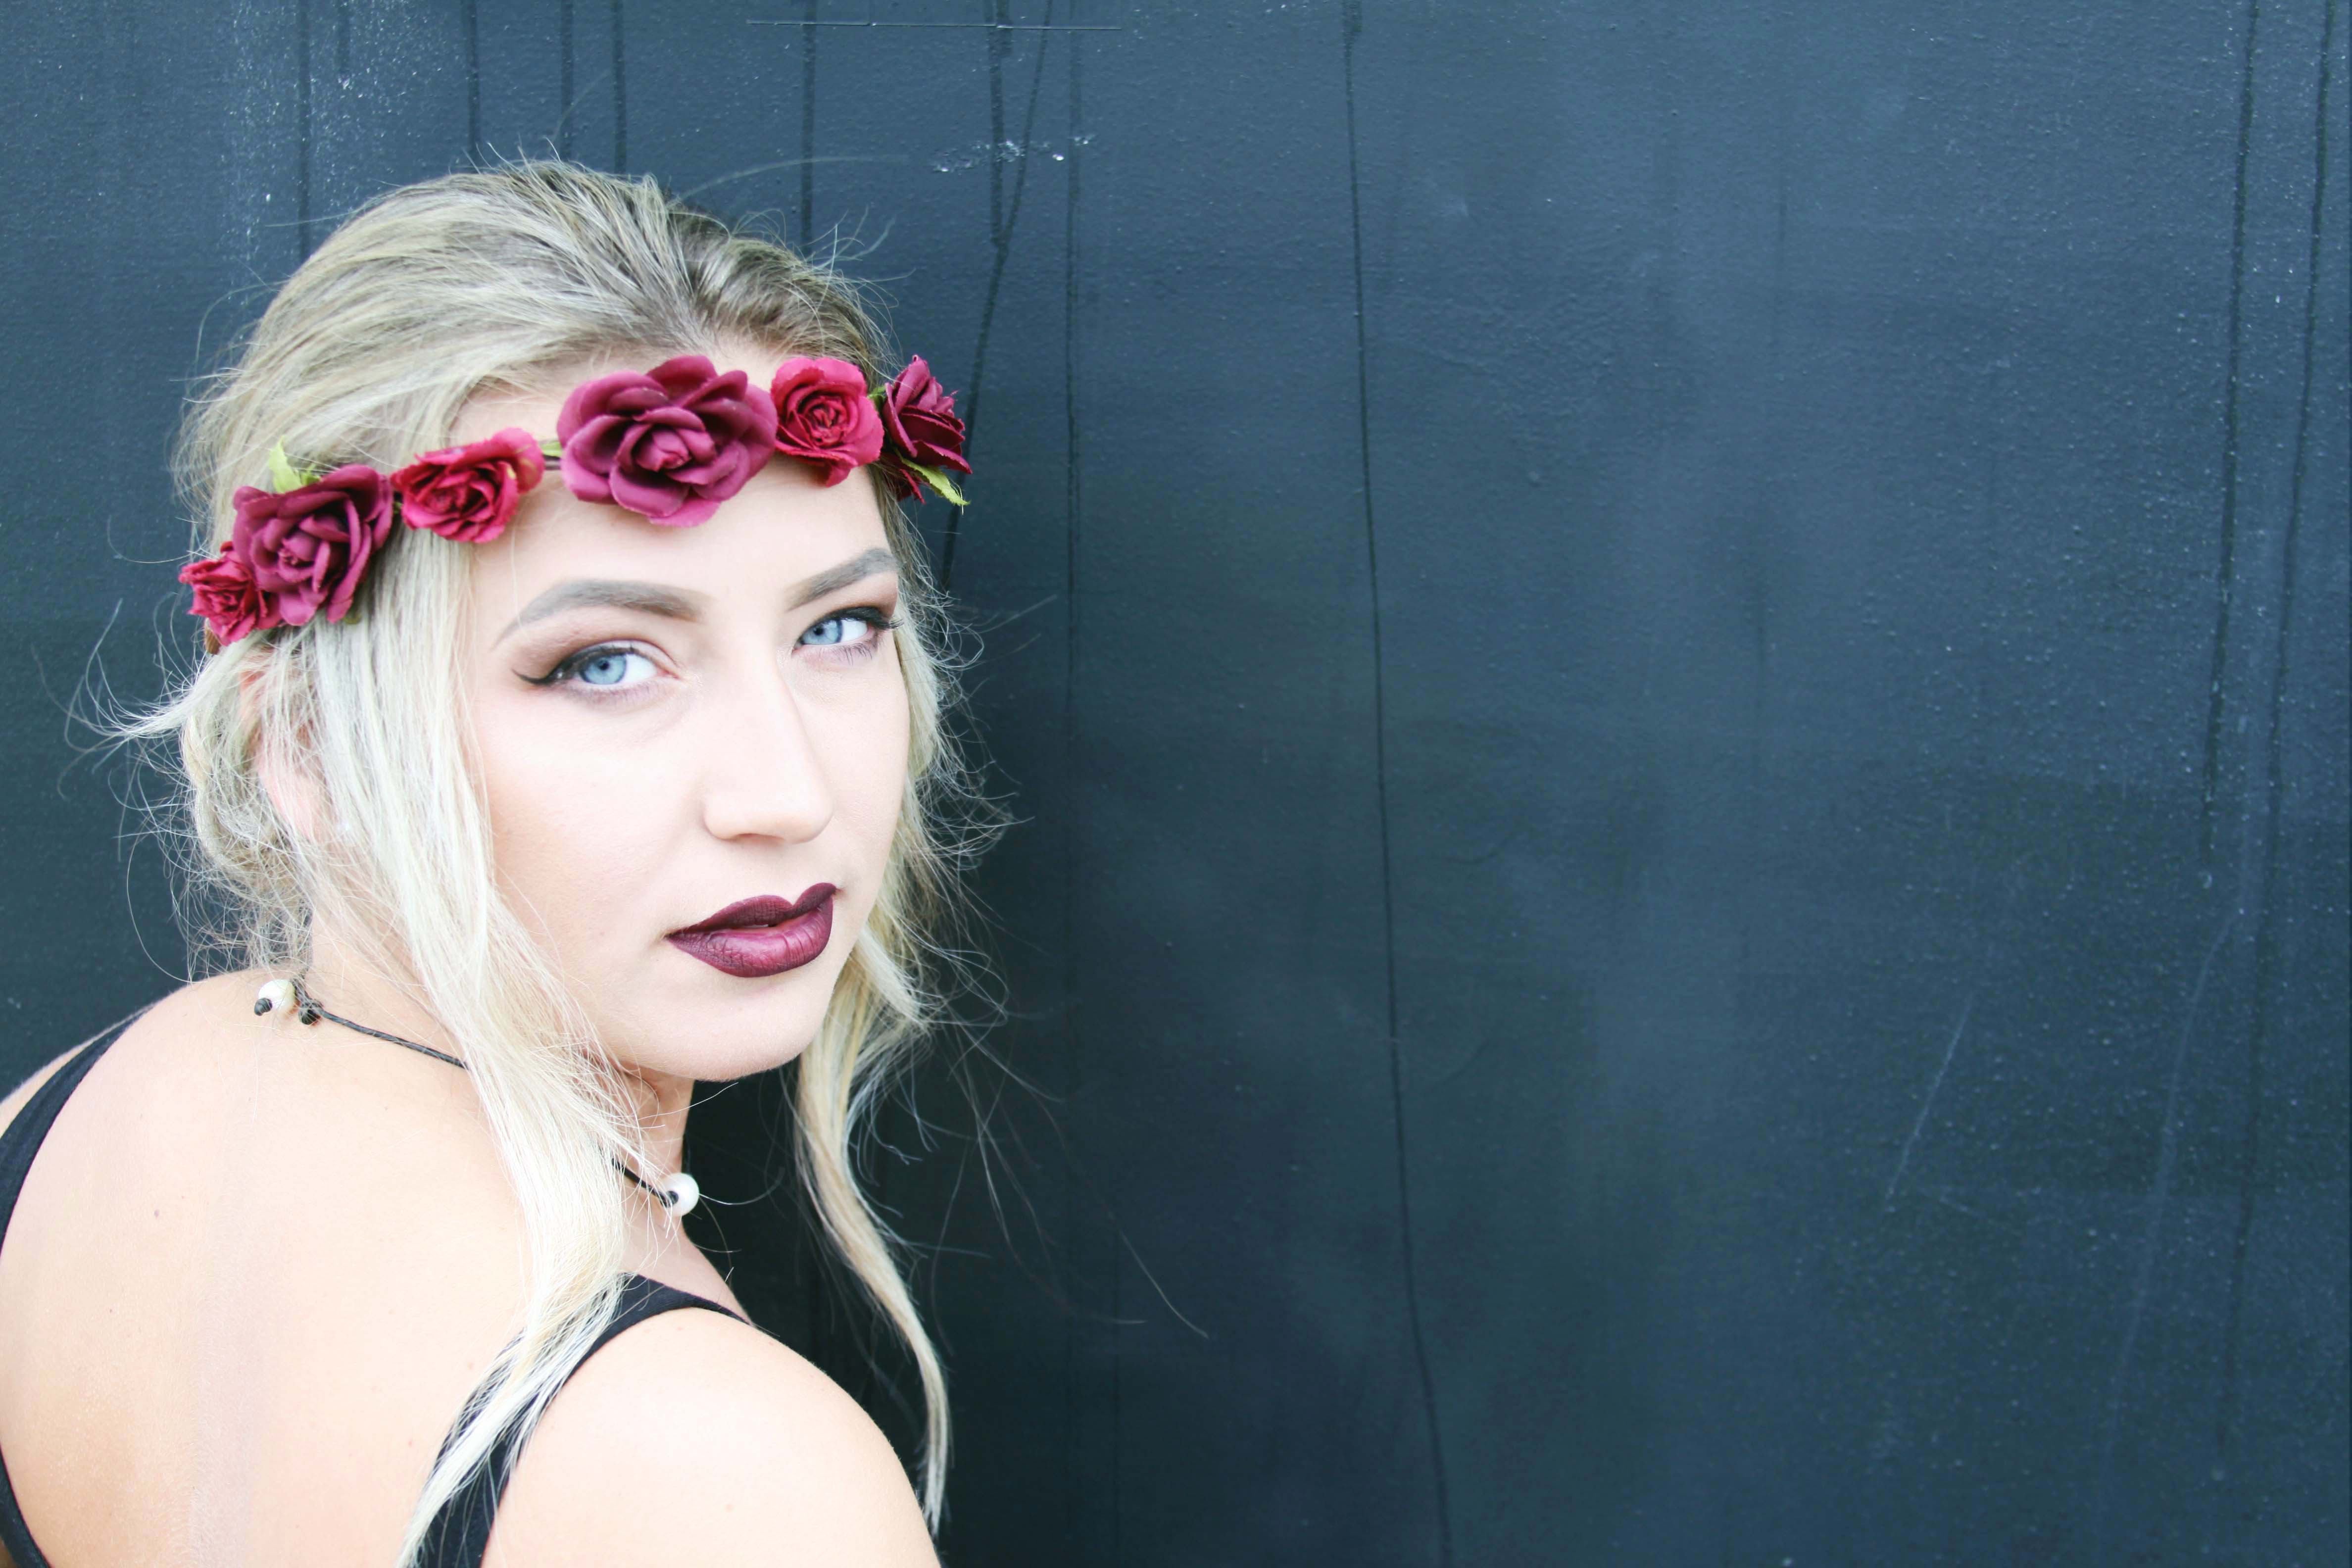
hair, face, headpiece, lip, beauty, blond, hair accessory, pink, head, hairstyle, skin, chin, eye, photo shoot, headgear, fashion accessory, headband, photography, model, long hair, dress, eyelash, crown, brown hair, style